Fleet Air Arm (RAN)

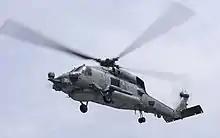
The MH-60R Seahawk, operated by 816 Squadron, is the most numerous aircraft in the RAN inventory

723 Squadron was the last unit in the Fleet Air Arm to operate fixed wing aircraft, when it withdrew its pair of HS 748s in June 2000. The last operational fixed wing squadron was 851 Squadron, which operated both HS 748s and S-2 Trackers until it was disbanded in August 1984. 816 Squadron was one of the FAA's two carrier-based fixed wing units, operating the Tracker (the other being 805 Squadron operating the A-4 Skyhawk) when HMAS "Melbourne" was decommissioned in 1982.